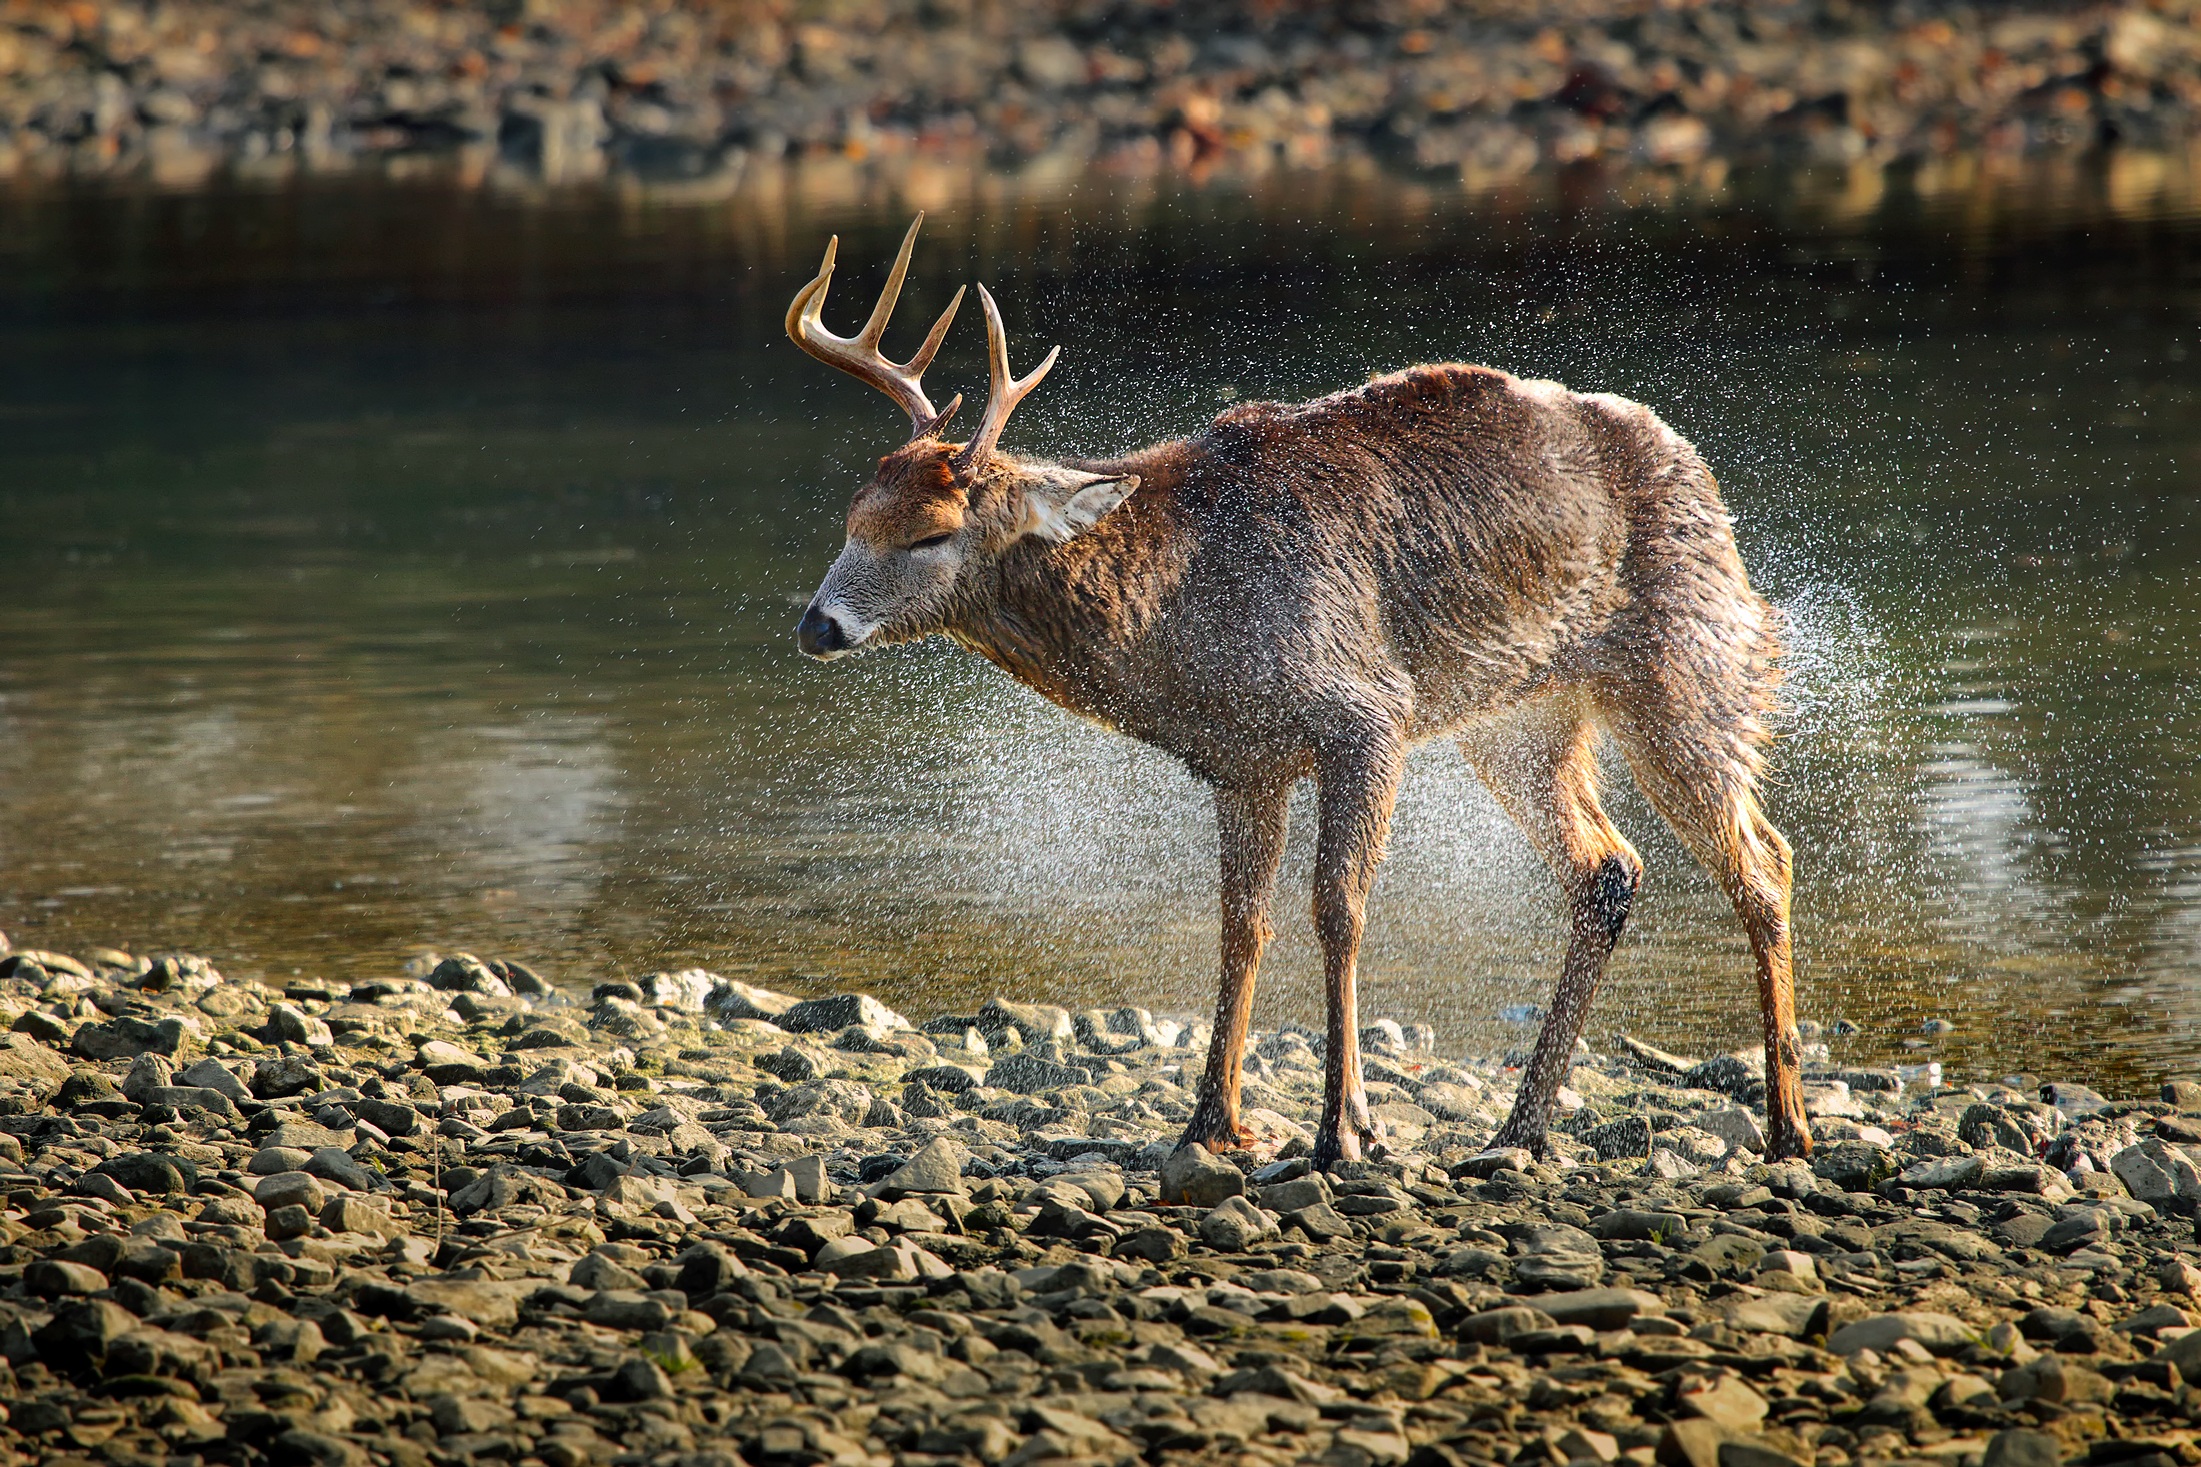
landscape, water, nature, animal, river, country, wildlife, deer, stream, rural, macro, mammal, closeup, fauna, outdoors, hdr, vertebrate, elk, white tailed deer, drying off